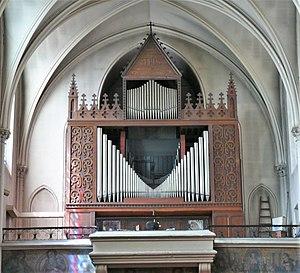
Orgue de l'église Saint-Joseph-Artisan, à Paris (Paris 10è, France)